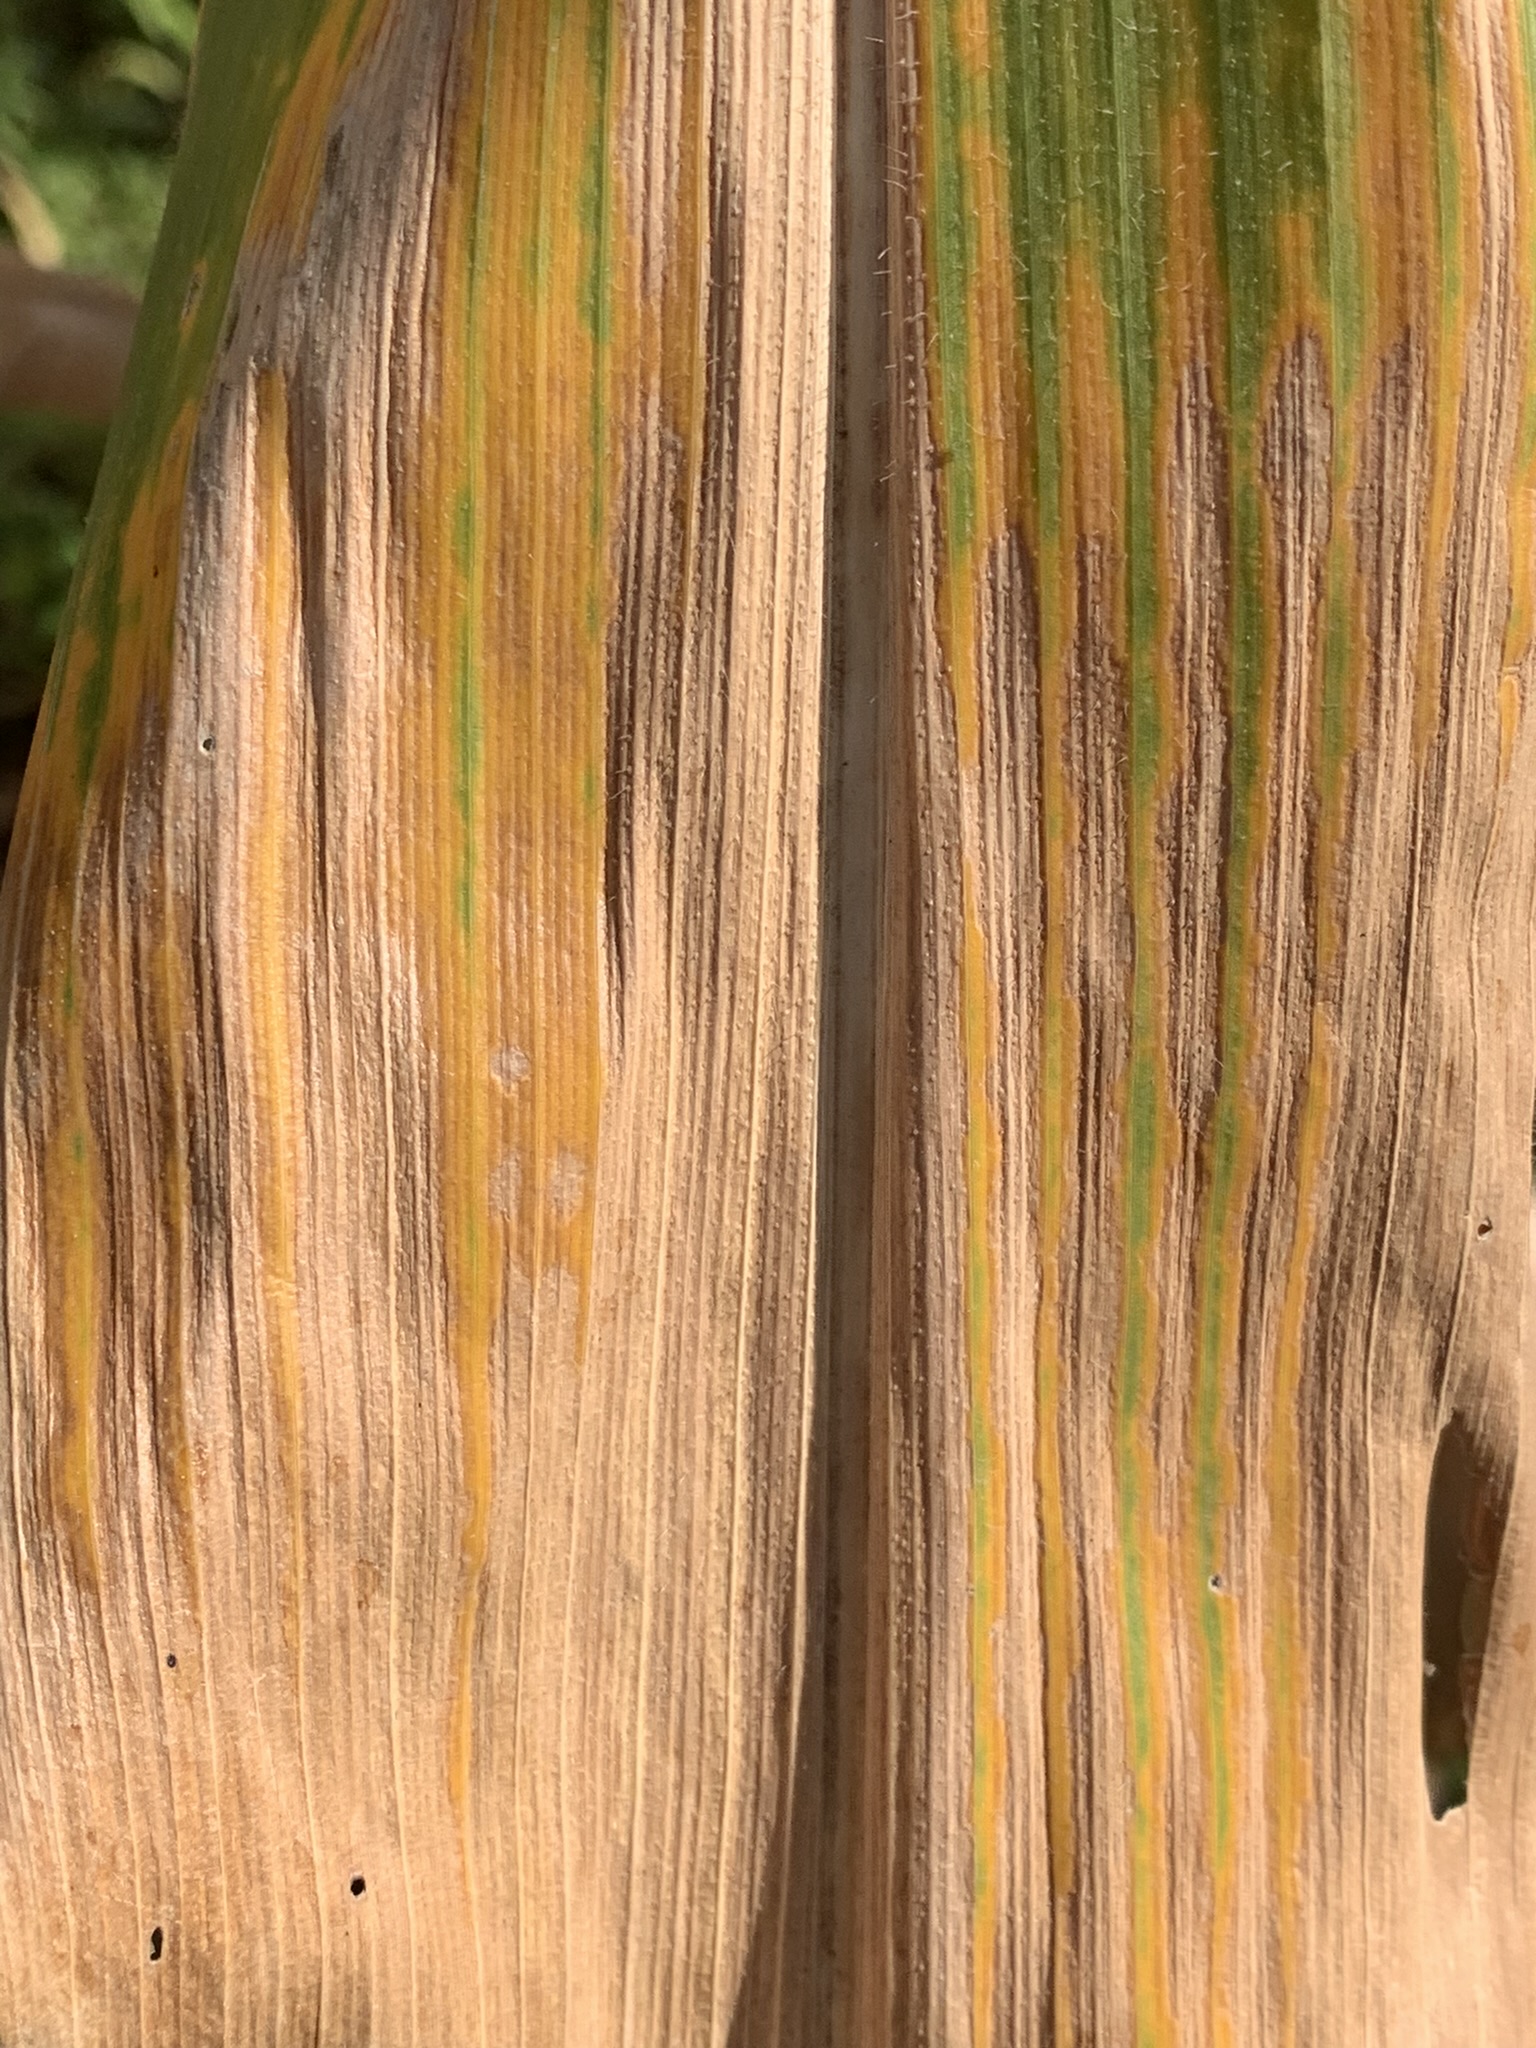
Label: MLN